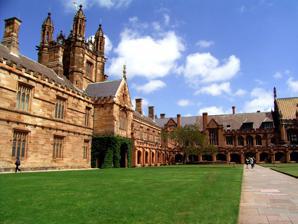
Building: University of Sydney Quadrangle
Country: Australia
Year built: 1966
University of Sydney Quadrangle The Quadrangle, pictured in 2005 Location in greater Sydney Alternative names University of Sydney Main Quadrangle General information Status Completed Architectural style Victorian Academic Gothic Revival Location The University of Sydney , Parramatta Road , Camperdown , Sydney , New South Wales Country Australia Coordinates 33°53′09″S 151°11′20″E / 33.8859°S 151.1888°E / -33.8859; 151.1888 Construction started 1854 Completed 1966 (West Tower) Technical details Material Sydney sandstone Design and construction Architect(s) Edmund Blacket (1855–1862) James Barnet Walter Liberty Vernon (1902–1904) Leslie Wilkinson New South Wales Heritage Database (Local Government Register) Official name Main Building and Quadrangle Group, University of Sydney Including Interiors Type Local government heritage (built) Criteria a., c., d., e., f. Designated 14 December 2012 Reference no. I84 Type Education Category University The University of Sydney Quadrangle is a prominent quadrangle formed through the construction of several Sydney sandstone buildings located within The University of Sydney Camperdown Campus, adjacent to Parramatta Road , in Sydney , New South Wales , Australia. The Quadrangle is also called The University of Sydney Main Quadrangle . The Quadrangle and its associated main building and interior was listed on the City of Sydney local government heritage list on 14 December 2012. Built between 1854 and 1966 in the Victorian Academic Gothic Revival architectural style, the Quadrangle was designed and developed by numerous contributors including Edmund Blacket , James Barnet , and Leslie Wilkinson . The original building included the Great Hall and was constructed between 1855 and 1862. Construction on the quadrangle began in 1854, it had four sides by 1926, and was completed in 1966 after several stages of development. The Quadrangle comprises the Great Hall, MacLaurin Hall, Faculty of Arts office and the Nicholson Museum . MacLaurin Hall was constructed from 1902 to 1904 and was designed by Walter Liberty Vernon . The building is mostly constructed of Sydney sandstone and is unique in the Australian architectural landscape. At the time of its completion, the Quadrangle was 'the largest public building in the colony.' The main entrance – constructed first along with the Great Hall – is underneath the clock tower, which holds one of only three carillons in Australia . The traditional Indigenous owners of the land on which the Quadrangle was built are the Cadigal and Wangal tribes of the Eora people. Robert Strachan Wallace , the university's vice chancellor from 1928 to 1947, upon taking up his position found the quadrangle to be "overgrown, and the grounds beyond...in much worse repair". He embarked on a restoration program, for which he became known as the "building vice chancellor". Architecture The Quadrangle, the University of Sydney The Quadrangle in the University of Sydney The Quadrangle design is based on those of Oxford and Cambridge . It contains one of only three carillons in Australia, the others being located on Queen Elizabeth II Island , Canberra and in Bathurst . The Quadrangle is categorised under Sandstone Universities which are informally known as Australia's oldest universities. Commonly known as the first building for Australia's first university, the Quadrangle itself is built in an anachronistic style, which was already outdated by the time it was built. The Female Orphan School , built in 1813, is the oldest building at an Australian University. Edmund Blacket , one of the architects responsible for the design of the Quadrangle, was also known for other works in Sydney such as St Andrew's Cathedral . Blacket primarily focused on Victorian Gothic Revival architecture , which influenced James Barnet 's design of Sydney University's Andersen Stuart Building. In 1924, the Quadrangle comprised four walls, in which are included bronze pipes which state the year they were placed. The final completion of the Quadrangle's exterior display was during the 1960s, which included work on the West Tower. There are a variety of gargoyles located across the walls of the Quadrangle and its towers. Some serve the functional purpose of waterspouts and draining water from buildings, but many are simply decorative gargoyles, also known as 'grotesque'. The abundance of a variety of gargoyles featured in the Quadrangle's architecture relates to gargoyles being characteristic of Neo-Gothic medieval architecture, as they have a symbolic role of warding off evil spirits in the Catholic tradition . Traditionally, gargoyles often depicted fantastical and mythical creatures, but in the turn of the 12th century stonemasons started incorporating real animals; both kinds of creatures can be found on the Quadrangle. Such medieval influenced architecture, although partially appropriated to a local context, directly mimic designs of esteemed Cambridge and Oxford universities in England. In the 1850s, under the direction of Blacket, three stonemasons worked on the clock tower gargoyles: Joseph Popplewell, Edwin Colley, and Barnet. The infusion of Australian flora and fauna with traditional medieval Neo-Gothic influences is evident in some of the Quadrangle's distinctive gargoyles. There is a kangaroo gargoyle on the clocktower (right hand side, facing towards the city) and a crocodile gargoyle on the inside of the clock tower, that are different from the traditional gargoyles on the Quadrangle. In addition, there are kookaburras above the entrance to the northern foyer. Adjacent to the Quadrangle is the university's Great Hall , which holds an organ designed by Rudolf von Beckerath of Hamburg. The Jacaranda tree The Jacaranda tree in the quadrangle in full bloom. Philosophy classes were held in the rooms behind it. Main article: Jacaranda (University of Sydney) A jacaranda tree was planted in the Quadrangle in 1928 by Professor E. G. Waterhouse, who was also a keen horticulturist and dedicated contributor to the landscape design of the university. The tree was a well-loved specimen that served as the background to many graduations and private events before its death in 2016. Its flowering at examination time was believed to be a clear sign that students should start studying. A replacement tree, and an Illawarra Flame Tree , were planted in July 2017. The Philosophy Room The Philosophy Room located within the quadrangle is home to two murals which are placed at the back of the room. On 14 November 1921, these two mural decorations were unveiled in the Philosophy Room within the quadrangle at the University of Sydney. They were painted by Norman Carter and were commissioned to celebrate the 30 years of work of Professor Francis Anderson. One mural depicts Socrates , Aristotle and Plato together whilst the other depicts Descartes , Bacon and Spinoza . Both murals were unveiled by Professor Anderson's wife. Maintenance and groundskeeping The University of Sydney established a Conservation of Grounds Plan in October 2002. Being the most photographed area in the university, and having a one-hour heritage tour, the Quadrangle must keep up its appearances. Of the many, three policies are stated in order to maintain and conserve the vegetation and foliage of the university's grounds including the Quadrangle. These three are: Policy Seven : When significant trees such as the jacaranda tree in the Quadrangle age significantly or decease, they should be replaced with an identical tree. Policy Eight : Trees and vegetation that are highly important to the image of the heritage buildings such as the infamous purple tree in the Quadrangle and the manicured green grass must be preserved. This is evident in how ropes and bollards are put up in order to prevent students and tourists from soiling the newly planted grass. Policy Nine : Pruning of vegetation such as the Ivy on the archway should be well kept in order to sustain views and accessibility. See also New South Wales portal Architecture portal Australian non-residential architectural styles New South Wales Heritage Database References